Queen of Jordan (30 Rock)

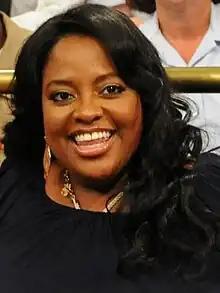
Sherri Shepherd guest starred as Angie Jordan, whose reality TV show "Queen of Jordan" replaced the usual "30 Rock" format

The episode begins with Angie Jordan (guest star Sherri Shepherd) headed for a meeting with Jack Donaghy (Alec Baldwin) to discuss how her new single "My Single Is Dropping" is dropping. Jack offers to throw a release party on the set of "TGS", but during the conversation, he trips, which gets caught by the cameras. Liz Lemon (Tina Fey), head writer of "TGS", begs Angie to get Tracy Jordan (Tracy Morgan) to come back from Africa, but Angie doesn't want to.